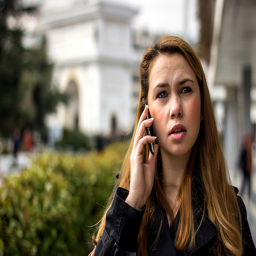
A young woman talking on a cell phone while standing next to a busy street.
A woman near bushes on a cell phone
A woman stands on a street talking on her cellphone.
A young woman looks somber while using a cell phone.
A woman with long hair talking on a cellphone.